Jakob Weidemann

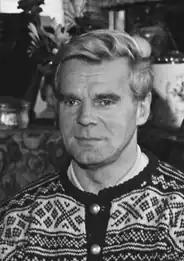
Jakob Weidemann (1966)

Jakob Weidemann (14 June 1923 – 19 December 2001) was a Norwegian artist. Jakob Weidemann is regarded as one of Norway's more important artists of post-war Modernism. Weidemann's work "Storfuglen letter" (1959) was selected as one of the twelve most important Norwegian artworks by "Morgenbladet".